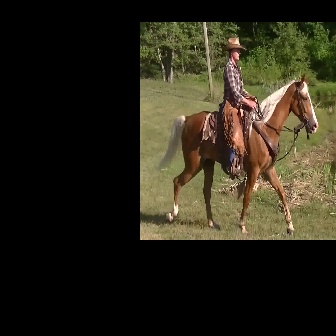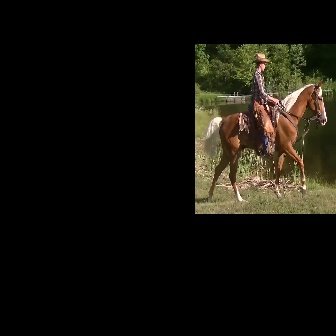
  Please identify the target specified by the bounding box [154,72,318,236] in the first image and locate it in the second image. Return the coordinates in [x_min,y_min,x_max,y_max] format.
Answer: [203,81,327,204]